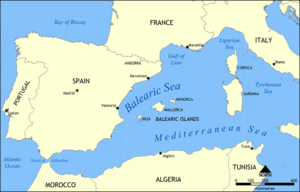
Les convois de Malte désignent les convois organisés par les Alliés de la Seconde Guerre mondiale pour ravitailler Malte durant le conflit. Ils prennent place dans le contexte du siège de Malte durant la bataille de la Méditerranée. La population civile était ravitaillée en produits de première nécessité alors que les bases aériennes et navales l'étaient en vivres, en munitions et en carburant. Ces convois étaient escortés par la Mediterranean Fleet, la Fleet Air Arm et la Royal Air Force, appelé aussi Club Run, et régulièrement attaqués par les forces italiennes puis allemandes à partir de 1941.